Vegas in Space

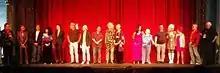
Phillip R. Ford (far left) with cast and crew of "Vegas in Space" in 2016

Executive producer/star Doris Fish and producer/director Phillip R. Ford struggled for years to assemble the sets, money, and equipment needed to make the movie. The principal photography of the movie spanned 18 months, but it took Fish and Ford eight years to raise the funds to complete the film. Doris Fish, who co-wrote the script and starred in the main role, also designed the sets, costumes, makeup and hair, and miniatures.